Huey Long

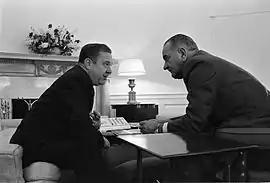
Long's son Russell (left), pictured with President Lyndon B. Johnson in 1964

Long's assassination may have contributed to his reputation as a legendary figure in parts of Louisiana. In 1938, Swedish sociologist Gunnar Myrdal encountered rural children who not only insisted Long was alive, but that he was president. Although no longer governing, Long's policies continued to be enacted in Louisiana by his political machine, which supported Roosevelt's re-election to prevent further investigation into their finances. The machine remained a powerful force in state politics until the 1960 elections. Within the Louisiana Democratic Party, Long set in motion two durable factions—"pro-Long" and "anti-Long"—which diverged meaningfully in terms of policies and voter support. For decades after his death, Long's political style inspired imitation among Louisiana politicians who borrowed his rhetoric and promises of social programs.